Hong Kong Fire Services Department

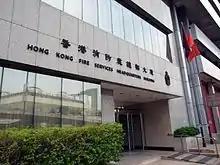
(香港消防處總部大樓)

Firefighting, rescue and other emergency services are undertaken by the three operational commands － Hong Kong (including marine and off-shore islands), Kowloon and the New Territories. There are 84 fire stations across Hong Kong's three operational commands. In 2004, they responded to 35,092 fire calls and 20,059 special service calls. This had risen to 37,828 fire calls and 39,320 special service calls in 2024. Careless handling or disposal of cigarette butts, matches and candles remained the major causes of fires, followed by incidents involving the preparation of food and electrical faults. Fires claimed nine lives and left 451injured in 2004. Of the injured, 46 were Fire Services personnel. Special service calls cover a wide range of incidents, including traffic and industrial accidents, gas leakages, landslides, flooding, house collapses, suicide attempts and malfunctioning lifts. In 2004, 717 people died and 1,995 others were injured in such incidents. One of the dead and 16 of the injured were Fire Services personnel. The department has 835 operational appliances and vehicles fitted with up-to-date fire-fighting and rescue equipment. The first-line appliances, basically comprising major pumps, hydraulic platforms, light rescue units and turntable ladders/snorkels, are supported where necessary by other special appliances/equipment. A fleet of 12 fireboats, including two command boats, 1 diving support vessel and two diving support speedboats provide fire protection and rescue services within Hong Kong.